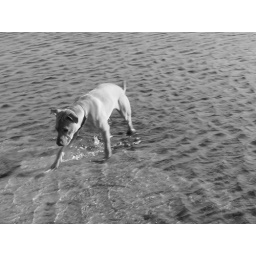
My crazy dog walking in marsh water.